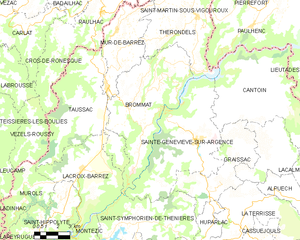
Brommat est une commune française située au nord du département de l'Aveyron dans la région Occitanie. Elle est limitrophe avec la commune de Mur-de-Barrez.